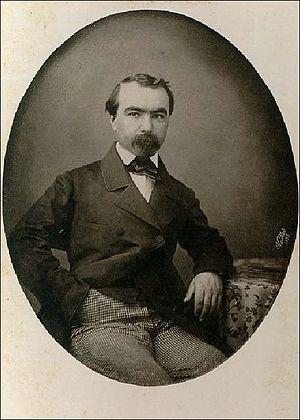
Portrait du Colonel Aimé Laussedat
Aimé Laussedat né le 19 avril 1819 à Moulins, mort le 19 mars 1907, à Paris est un scientifique français, à la fois astronome spécialiste de l'instrumentation et la géodésie, géomètre, photographe, topographe, arpenteur et cartographe. Cet ingénieur polytechnicien, chercheur et professeur à l'École polytechnique, puis responsable éminent au Conservatoire national des arts et métiers est aussi un ingénieur militaire au début de sa carrière jusqu'en 1851, commandant du Génie de Paris rive gauche pendant la guerre de 1870 à 1871, puis à nouveau officier du génie chargé des nouvelles frontières de 1871 à 1881. En effet, malgré sa démission de professeur à l'École polytechnique et sa demande de retraite de l'armée au début 1871, il est choisi par son ami d'adolescence, le général Louis Doutrelaine, pour le seconder à la commission de la délimitation de la frontière franco-allemande à Bruxelles.